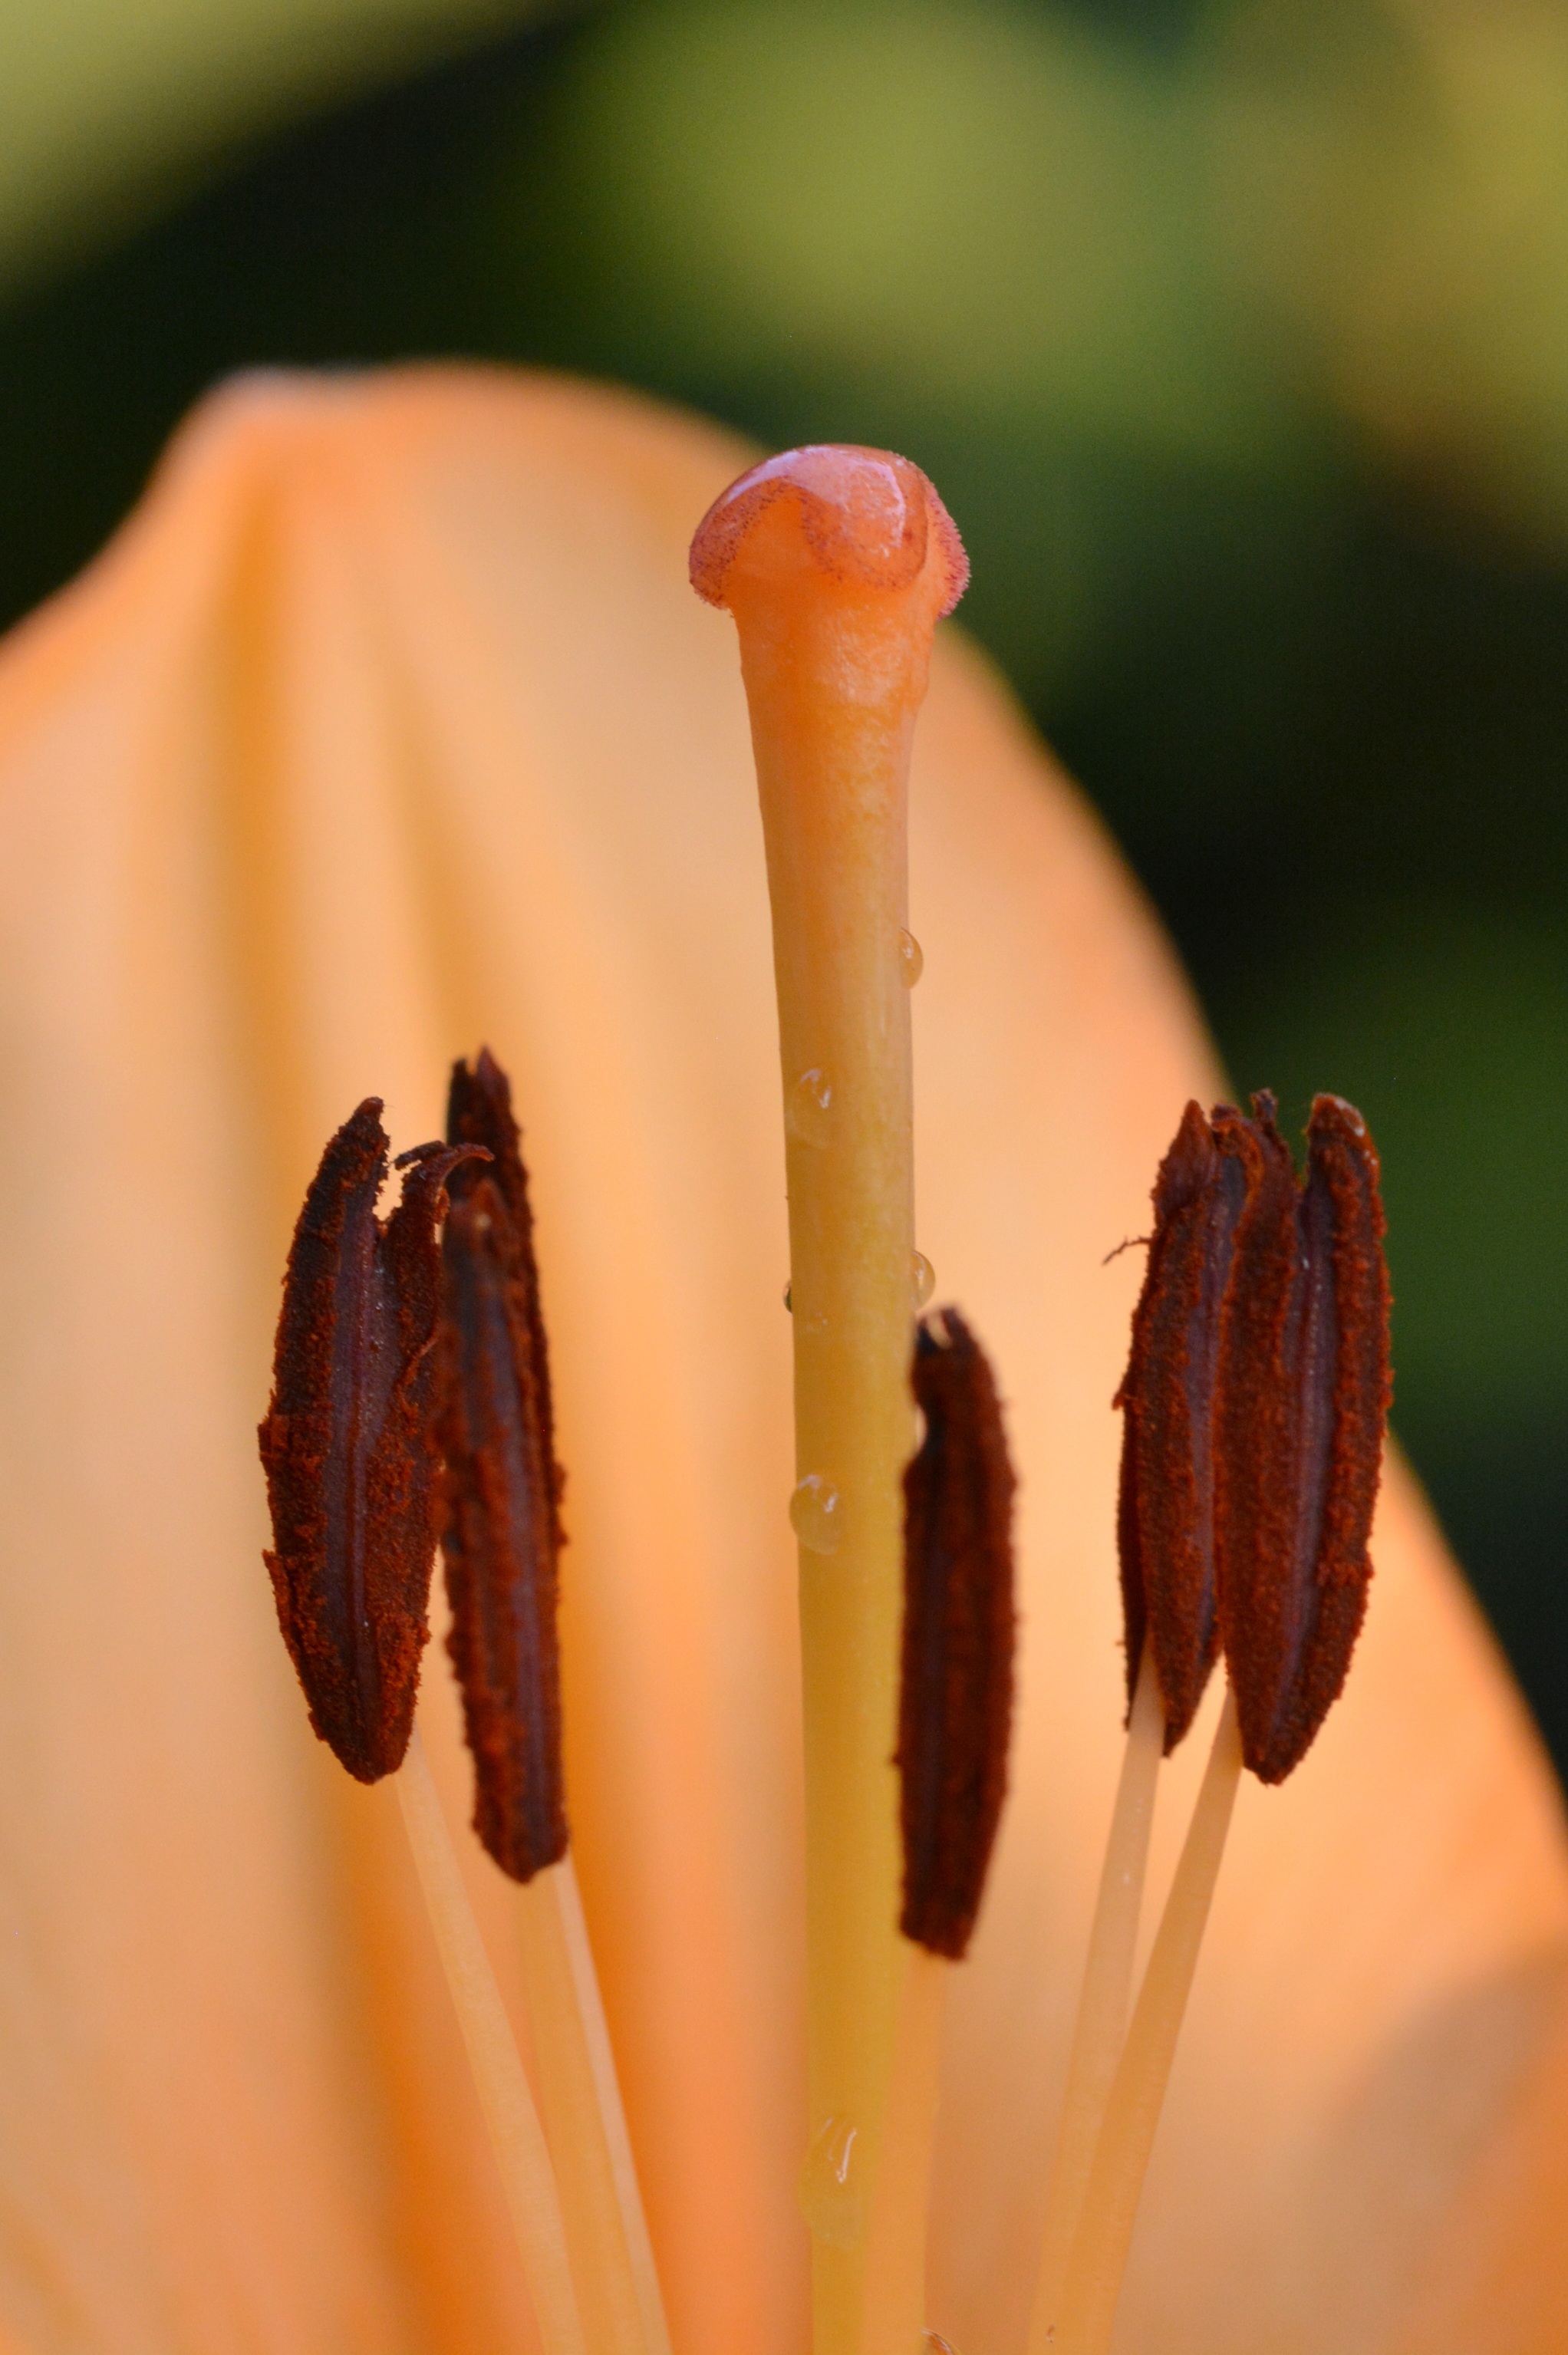
blossom, plant, photography, leaf, flower, petal, bloom, stamp, insect, macro, close, flora, fauna, invertebrate, close up, iris, pistil, lily, macro photography, blossomed, lily stamp, plant stem